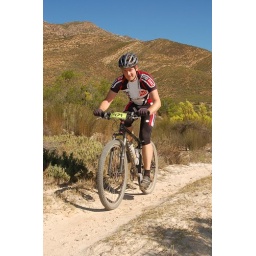
Me at a recent 50km mountain bike race near Montagu, South Africa. Onboard my new Niner EMD 29inch bike!